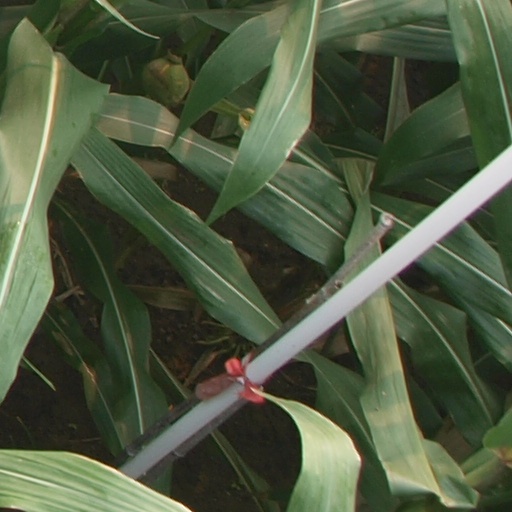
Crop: maize; corn